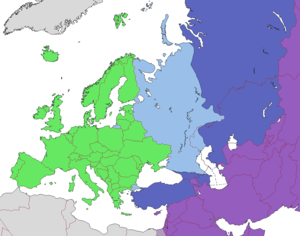
La liste ci-dessous comprend toutes les entités géographiques correspondant, même partiellement, à au moins une définition de l'Europe. 56 États souverains, dont six ont une reconnaissance limitée, sont considérés comme appartenant au territoire européen et/ou adhérents à des organisations européennes internationales. Huit zones ne font pas entièrement partie d'un État européen ou ont des statuts politiques spéciaux.